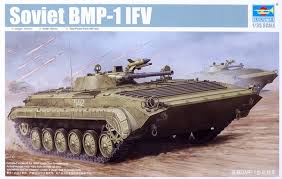
Label: BMP-1